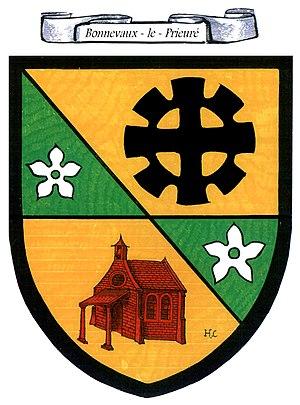
Blason de Bonnevaux-le-Prieuré
Bonnevaux-le-Prieuré est une ancienne commune française située dans le département du Doubs en région Franche-Comté, devenue, le 1ᵉʳ janvier 2016, une commune déléguée de la commune nouvelle d'Ornans.